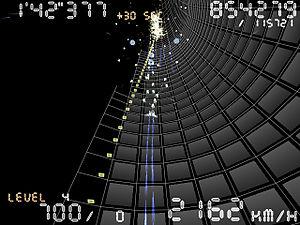
Un shoot 'em up est un genre de jeu vidéo dérivé du jeu d'action dans lequel le joueur dirige un véhicule ou un personnage devant détruire un grand nombre d'ennemis à l'aide d'armes de plus en plus puissantes, au fur et à mesure des niveaux, tout en esquivant les projectiles adverses pour rester en vie.